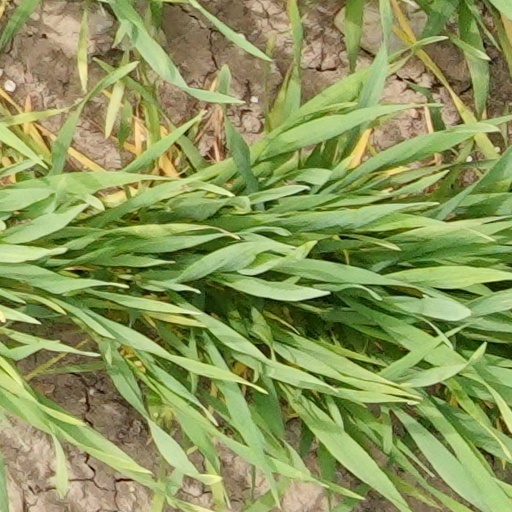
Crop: wheat